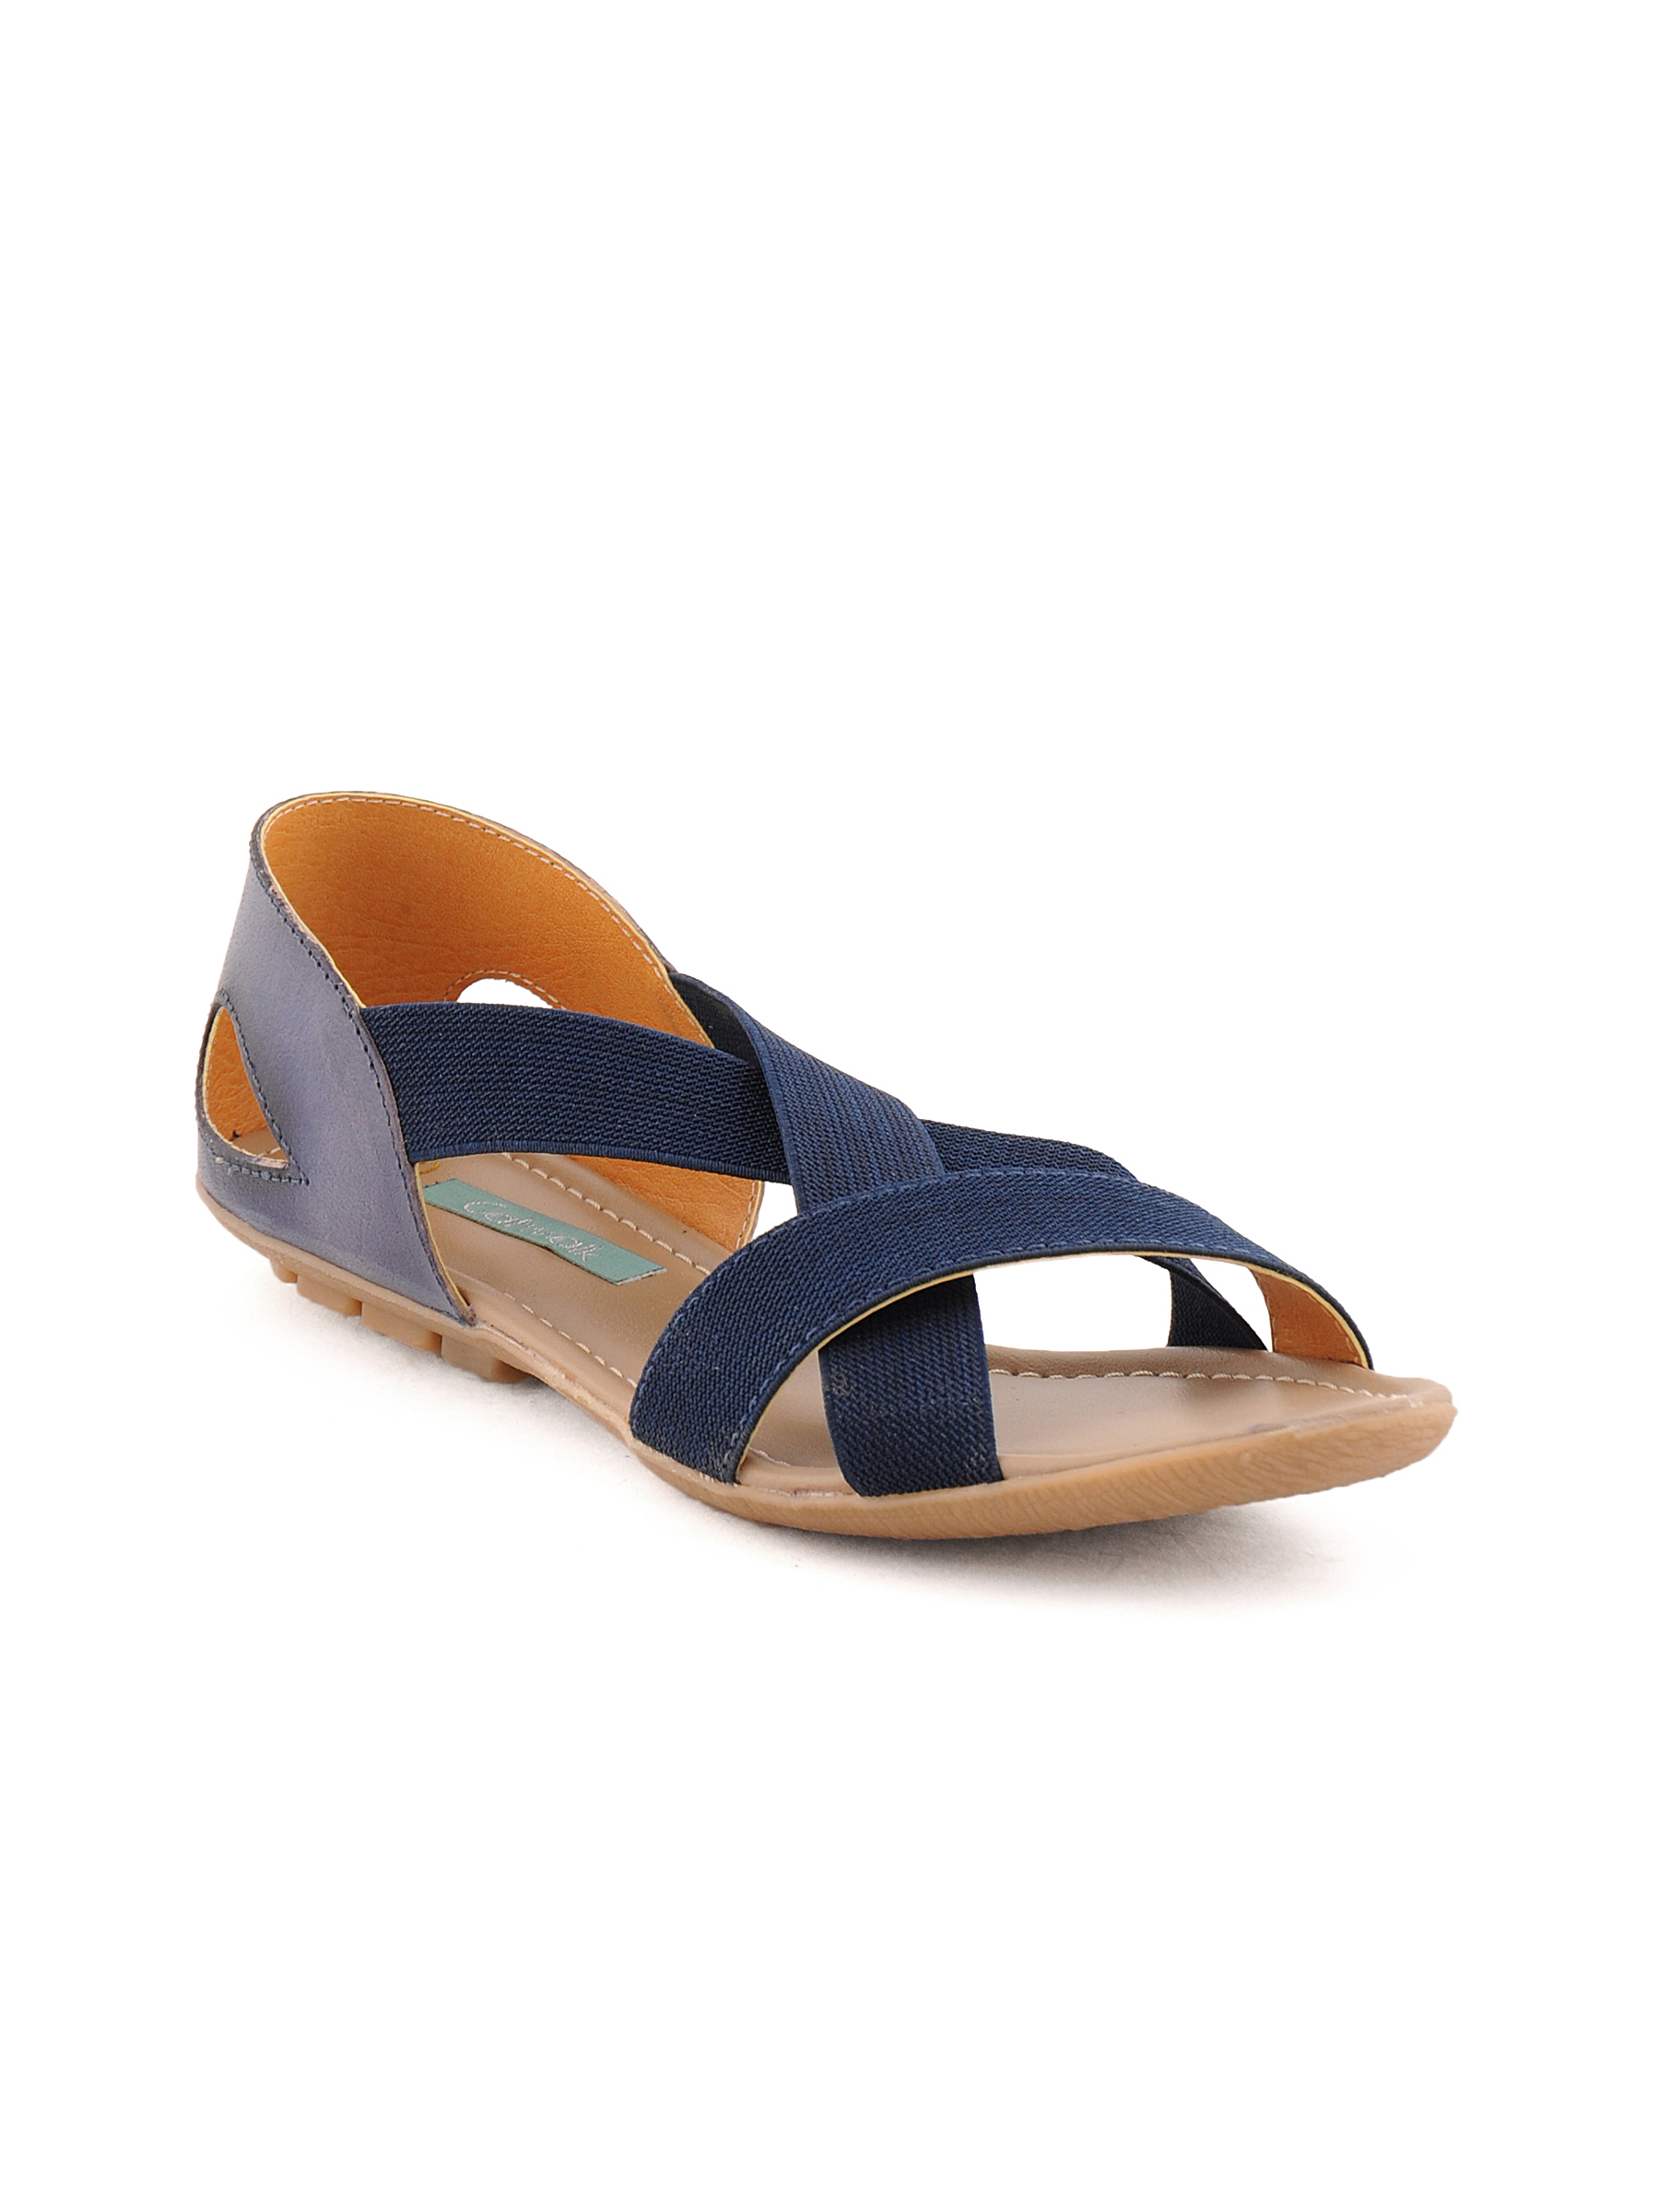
Catwalk Women Lifestyle Blue Flats
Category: Footwear / Shoes / Heels
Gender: Women
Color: Blue
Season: Winter 2015
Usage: Casual